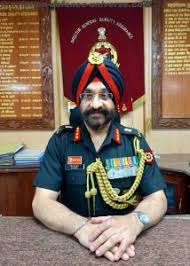
Label: Rs-24